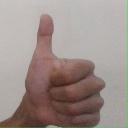
अक्षर: थ